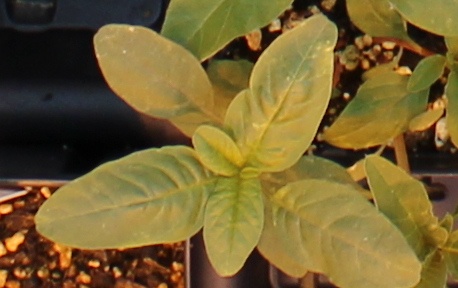
Label: Waterhemp